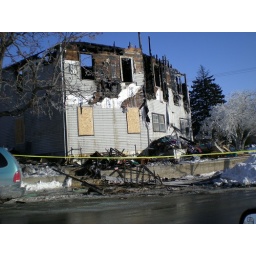
On my way to shop I found the road blocked due to fire of apartment building in Loretto